Anna Sui

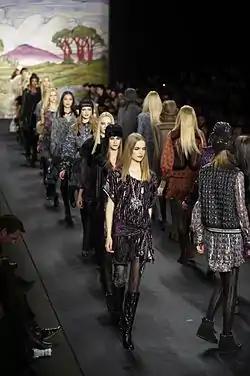
The model parade during Sui's Winter 2010 show

1997 marked one of the pivotal years in the emergence of Sui onto the world stage. The first freestanding Anna Sui boutiques opened in 1997 in Tokyo and Osaka through a distribution and sales license with Isetan. Sui also partnered with Italian shoemaker Ballin to create a shoe line. For the Spring/Summer 1997 fashion collection, Sui drew considerable media attention when Dave Navarro of the Red Hot Chili Peppers appeared on the runway for her show in underwear only. The same year, mannequin designer Ralph Pucci made full sized mannequins using her dolly heads. The mannequins were based on the measurements of model Michele Hicks and would later form the inspiration for Sui's first diffusion brand, Dolly Girl. The Fall/Winter collection, which took place at the Church of Divine Paternity, a gothic style church in Manhattan, was noted at the time for its infusion of whimsy and lightheartedness and its repudiation of the conspicuously dark undertones traditionally associated with gothic fashion.